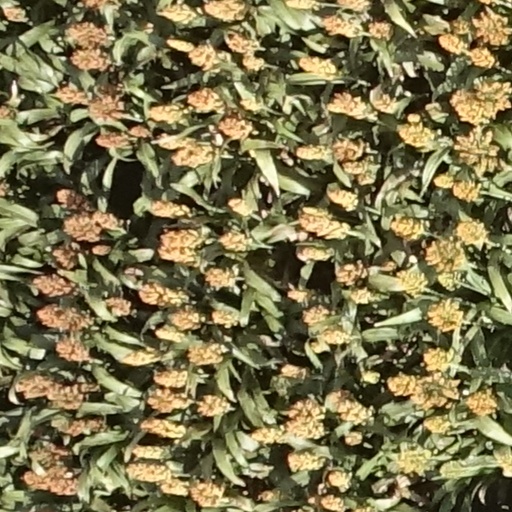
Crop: sorghum